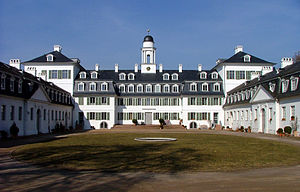
Rumpenheimer Schloss
Rumpenheimer Schloss
Rumpenheimer Schloss er et slot i Offenbach nær Frankfurt am Main. Det var her, at den danske prins Vilhelm fik tilbudt den græske krone i 1863.